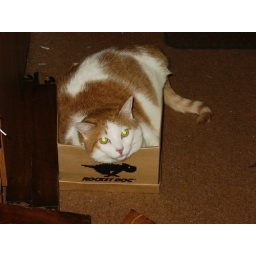
Tony cat in a box. This is my angel kitty Tony. He loved hoping into boxes, paper bags, etc.